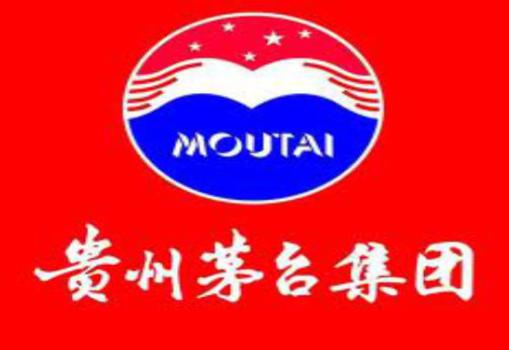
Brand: moutai
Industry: Food